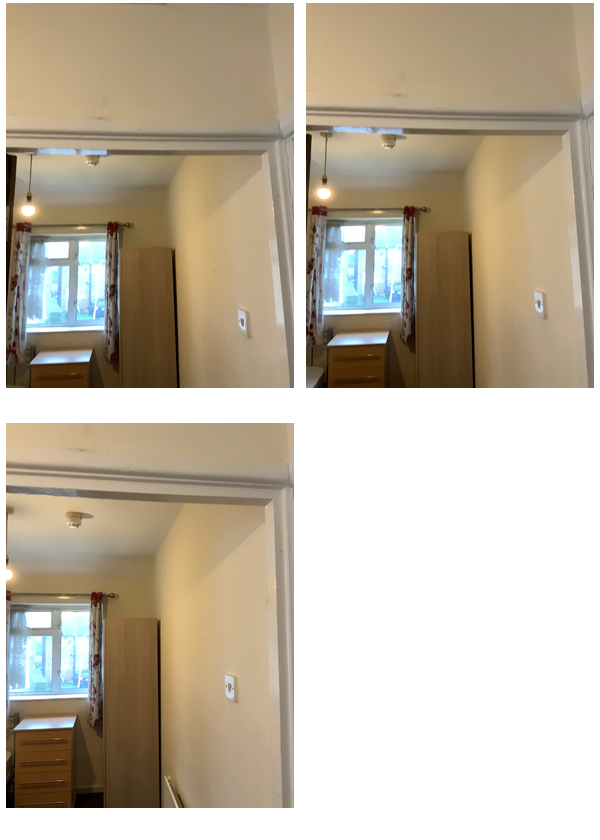Task instruction: Press the switch to control the ceiling light.
Answer: {"task_instruction": "Press the switch to control the ceiling light.", "nodes": ["switch", "ceiling light"], "edges": [{"functional_relationship": "control", "object1": "switch", "object2": "ceiling light", "spatial_relations": ["lower_than", "right_of", "far"], "is_touching": false}], "action_type": "press", "function_type": "device_control"}